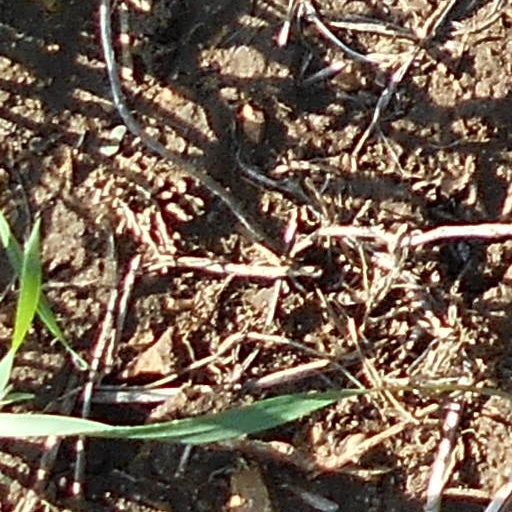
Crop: wheat